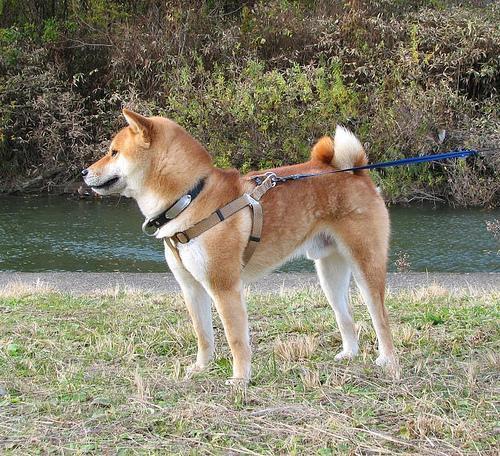
shiba inu